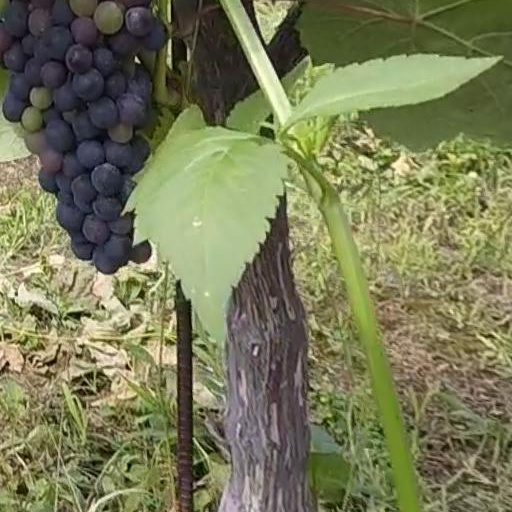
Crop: grape